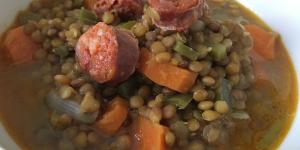
lentejas con chorizo faciles